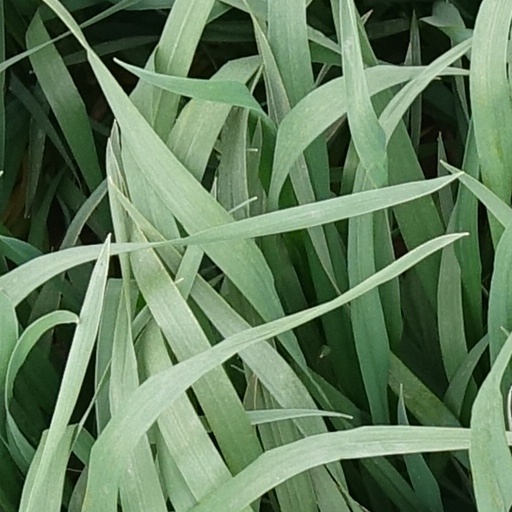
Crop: wheat